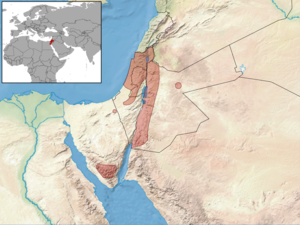
Ablepharus rueppellii est une espèce de sauriens de la famille des Scincidae.